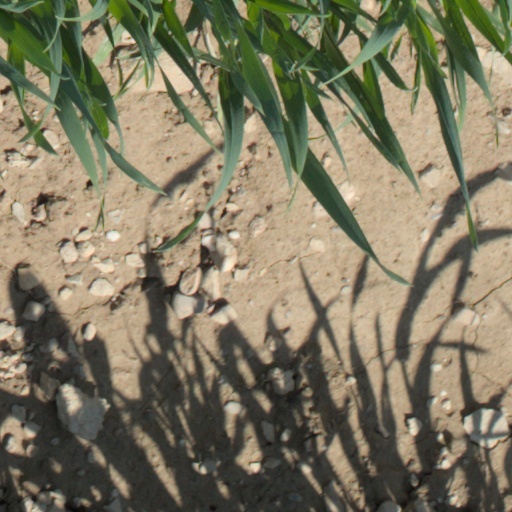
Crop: wheat